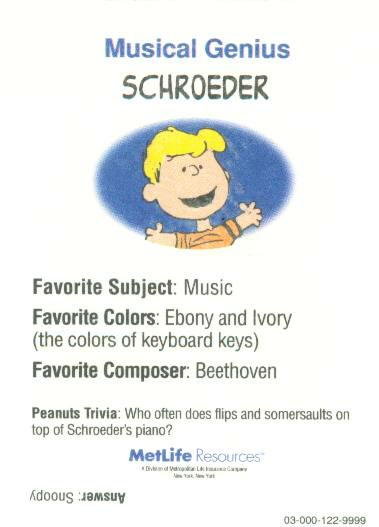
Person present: No